Fulda station

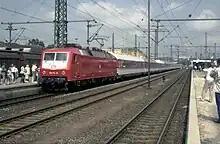
A special train at the opening of the high-speed line at the end of May 1988

The planning of the Hanover–Würzburg high-speed line originally envisaged a western bypass of Fulda, with the city connected with the new line through links to the existing line at Maberzell and Kerzell. This route, called Option I, was discarded in the mid-1970s. In the continuation of the regional planning process for the Körle–Bavarian/Hessian border section, which had started in February 1974, two other variants were introduced into the discussion in June 1976. Under Option II, the new line would also have bypassed Fulda to the west with a link between the new line and the station at Neuhof. Under Option III (which was later substantially realised), it was proposed that the new line would be built along the existing line between Niesig and Bronzell. In 1976, DB adopted Option III and it was approved by the regional planning process in Fulda, which was completed in July 1978.